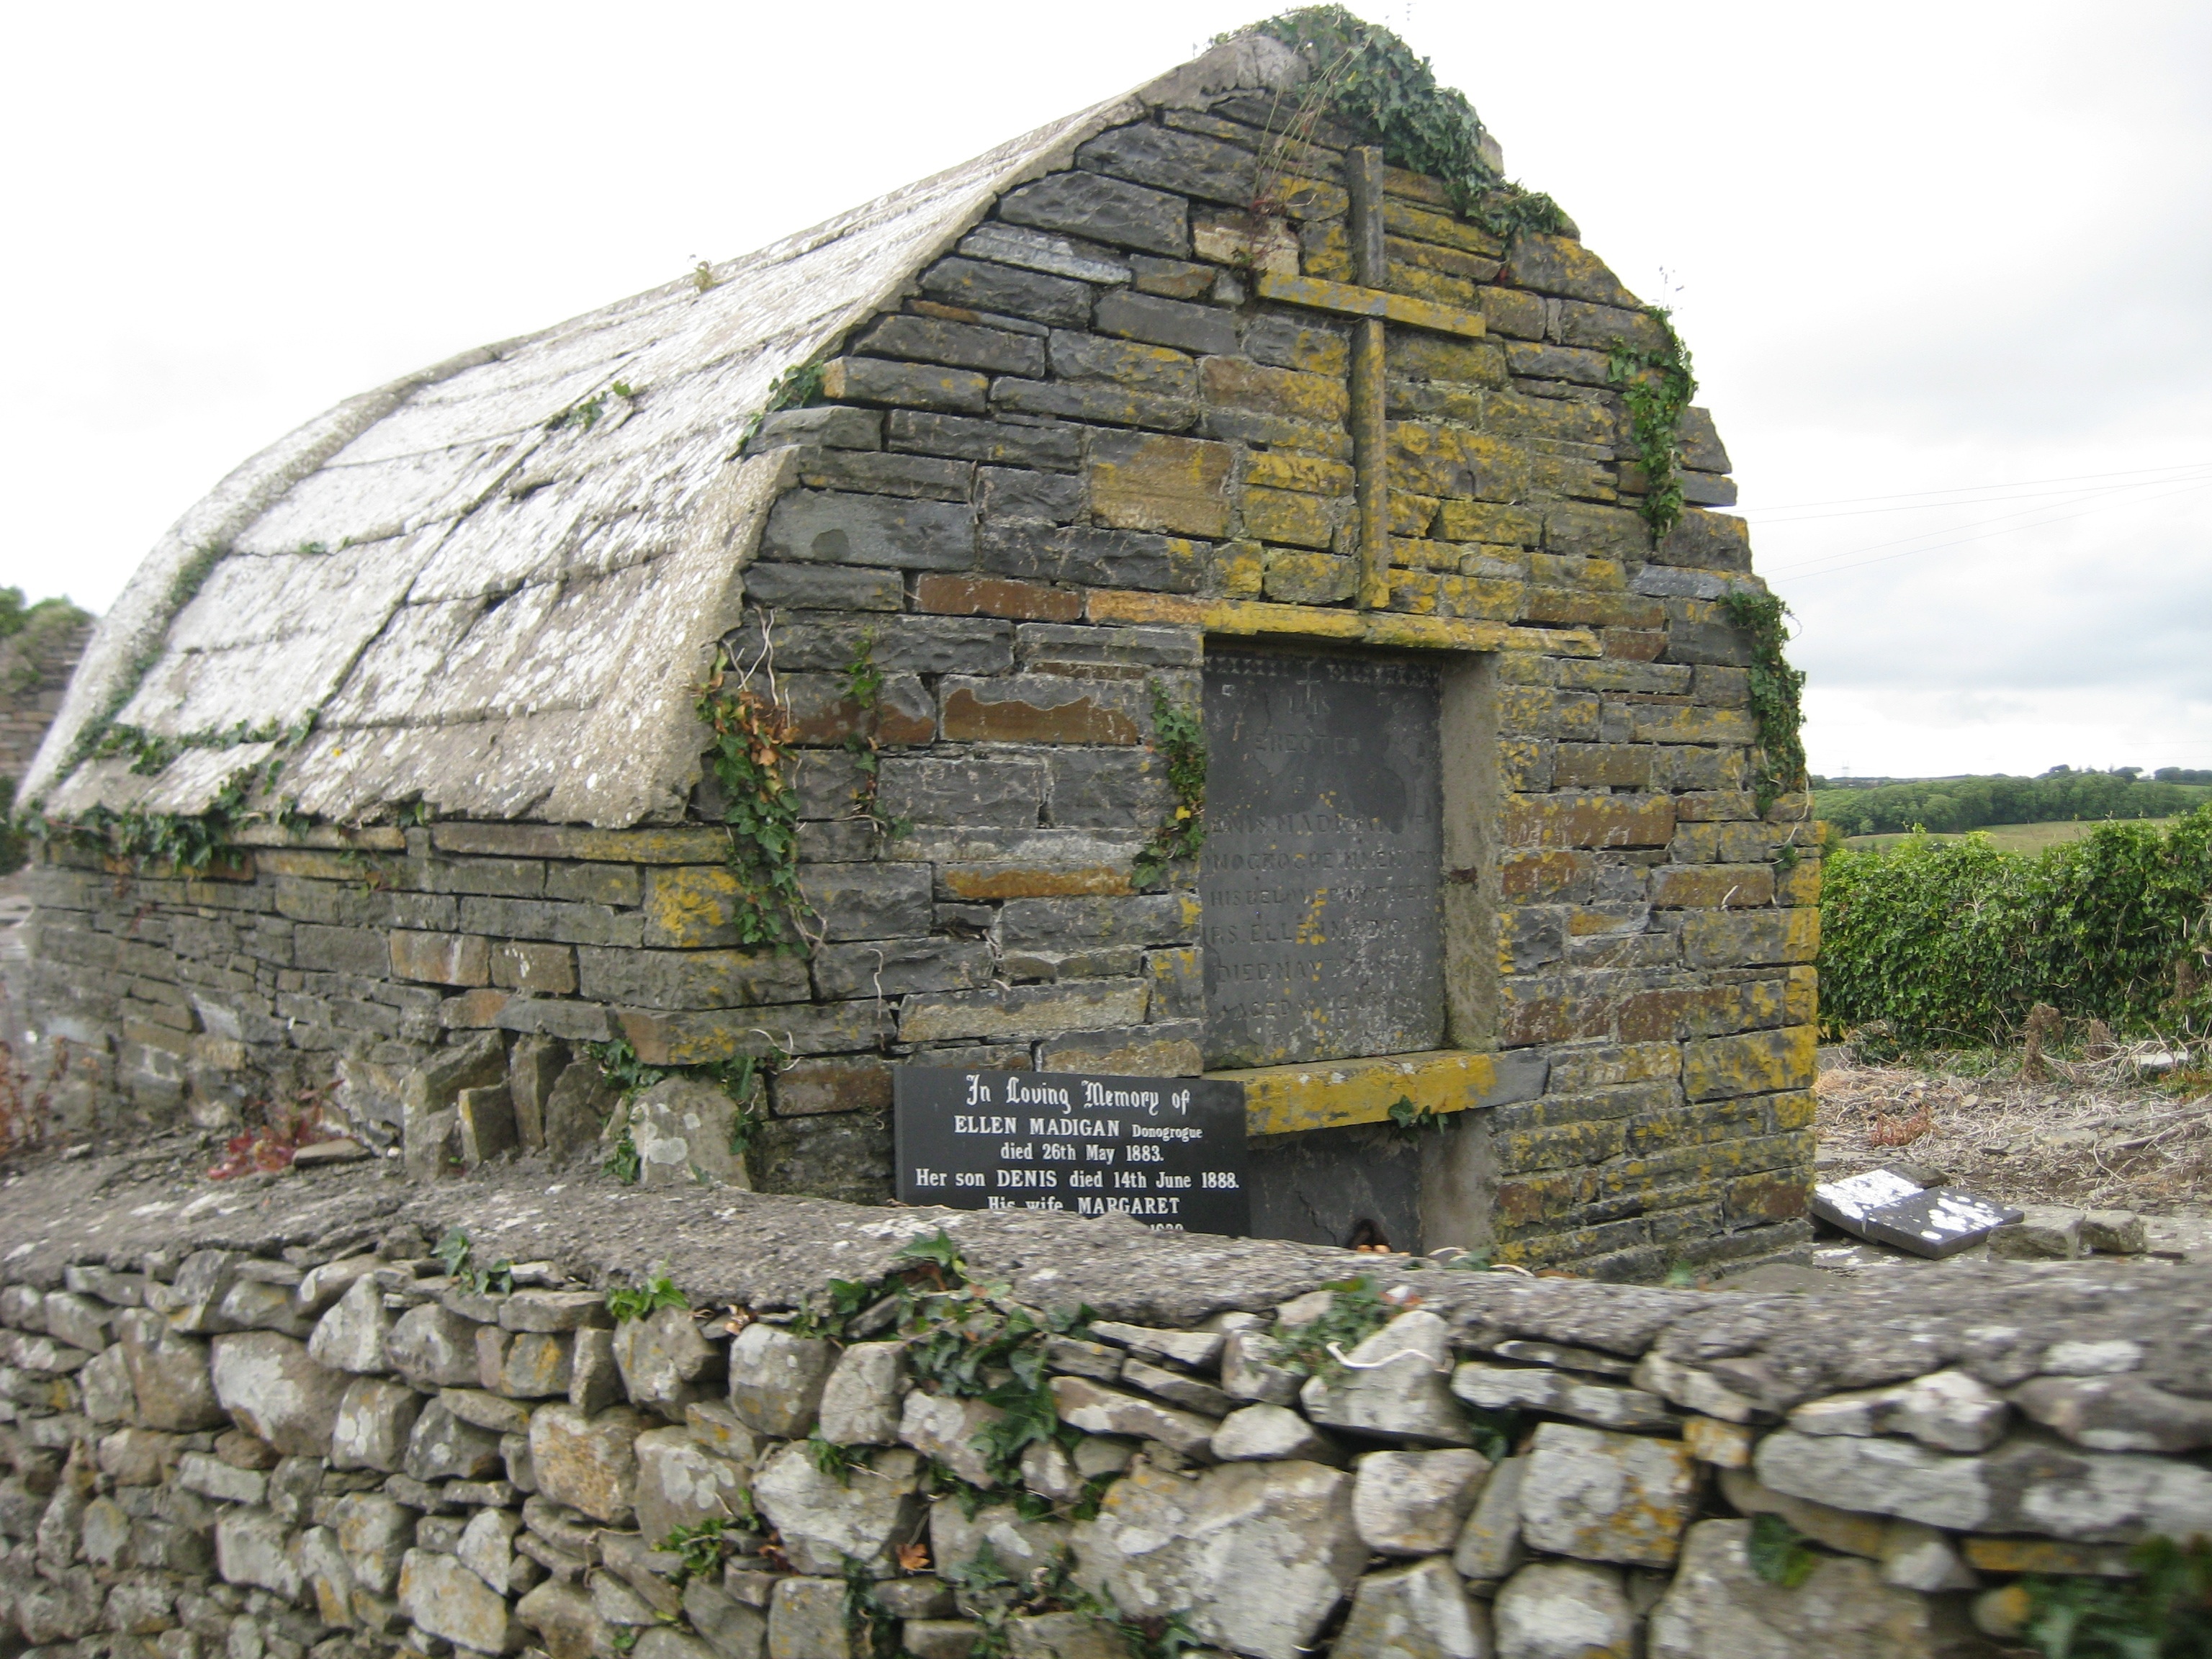
rock, building, monument, moss, hut, village, cottage, chapel, place of worship, ruins, ireland, mausoleum, crypt, archaeological site, ancient history, ellen madigan, sepulcher, maya civilization